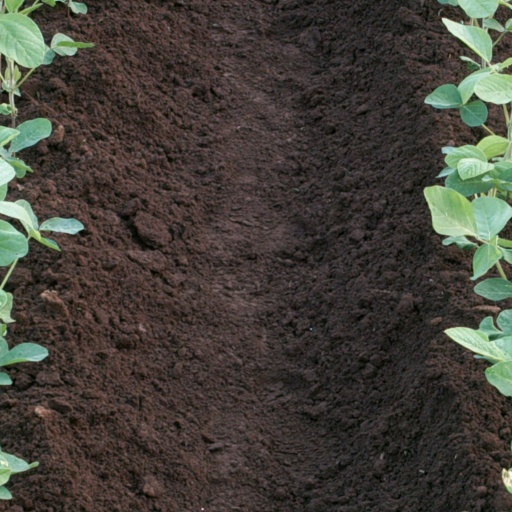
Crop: soybean